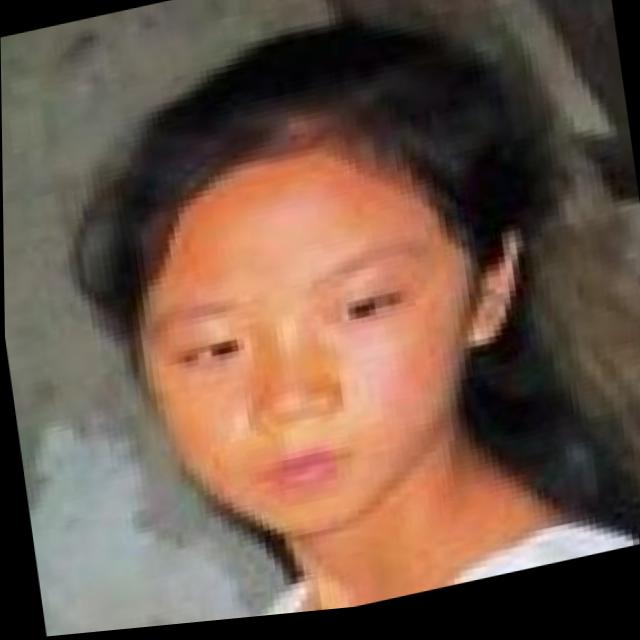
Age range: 0-12